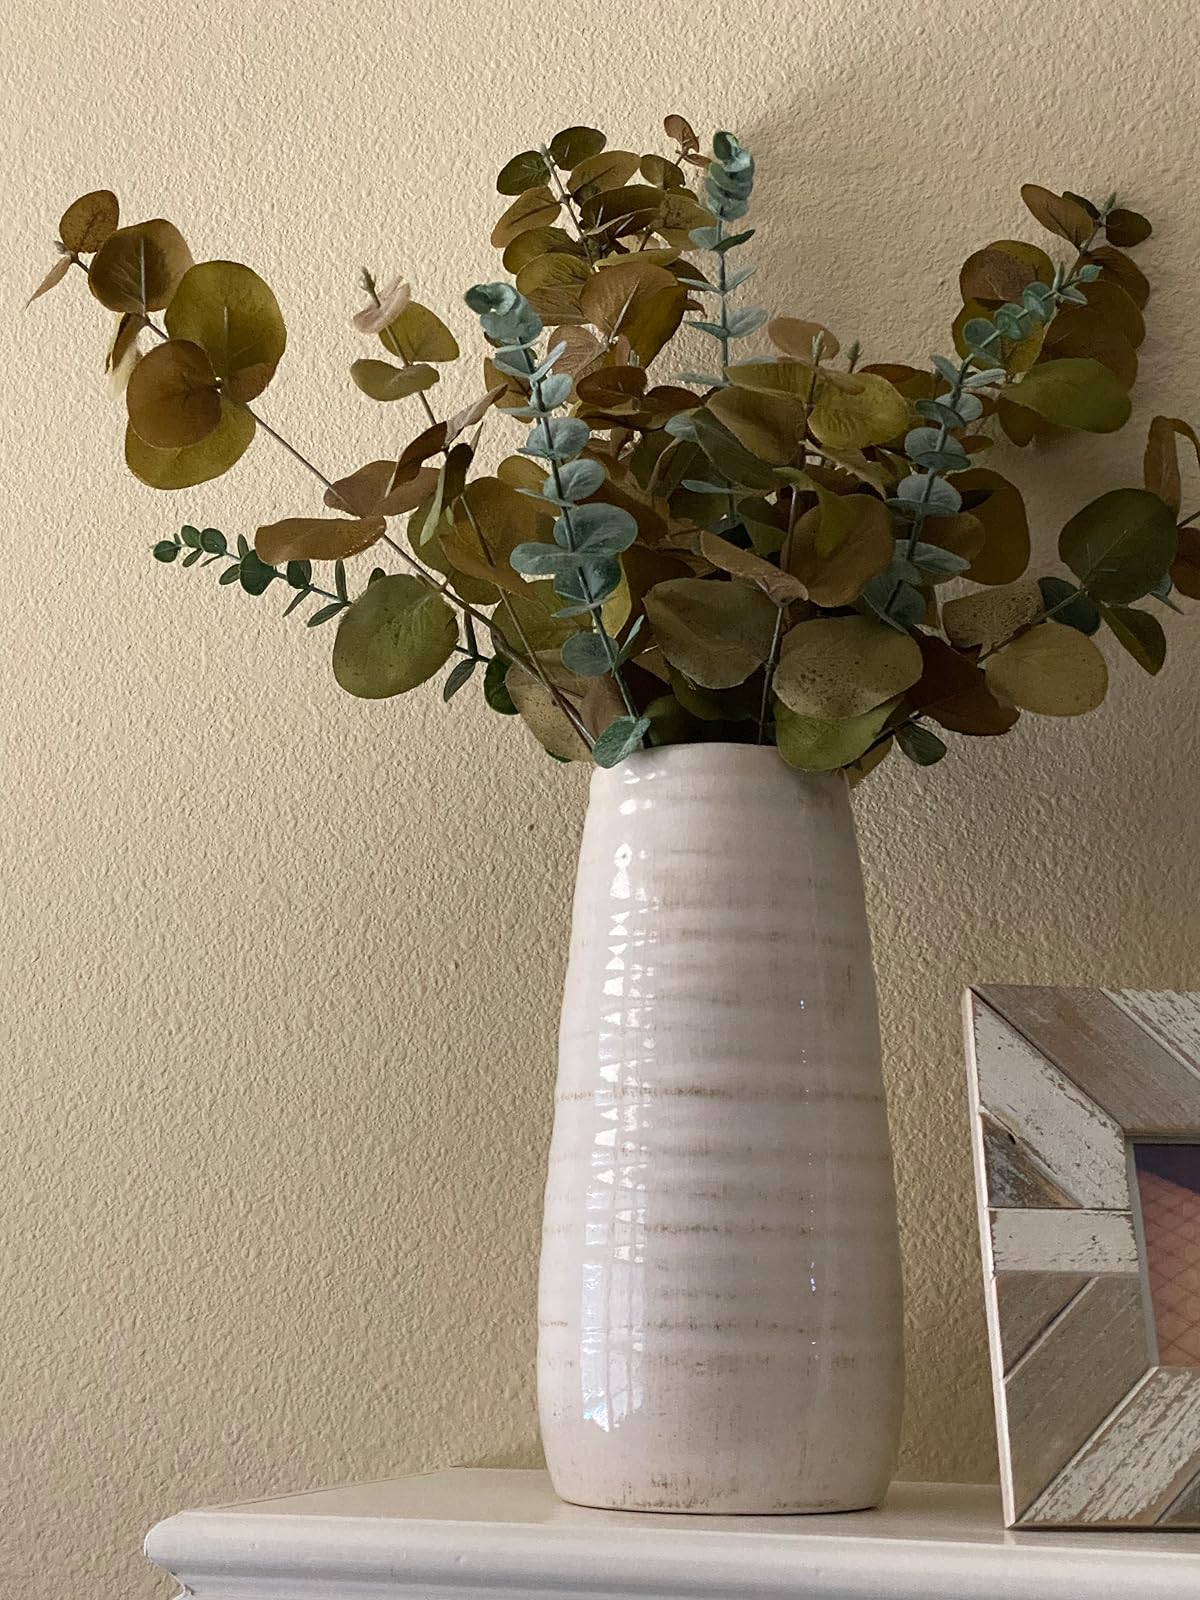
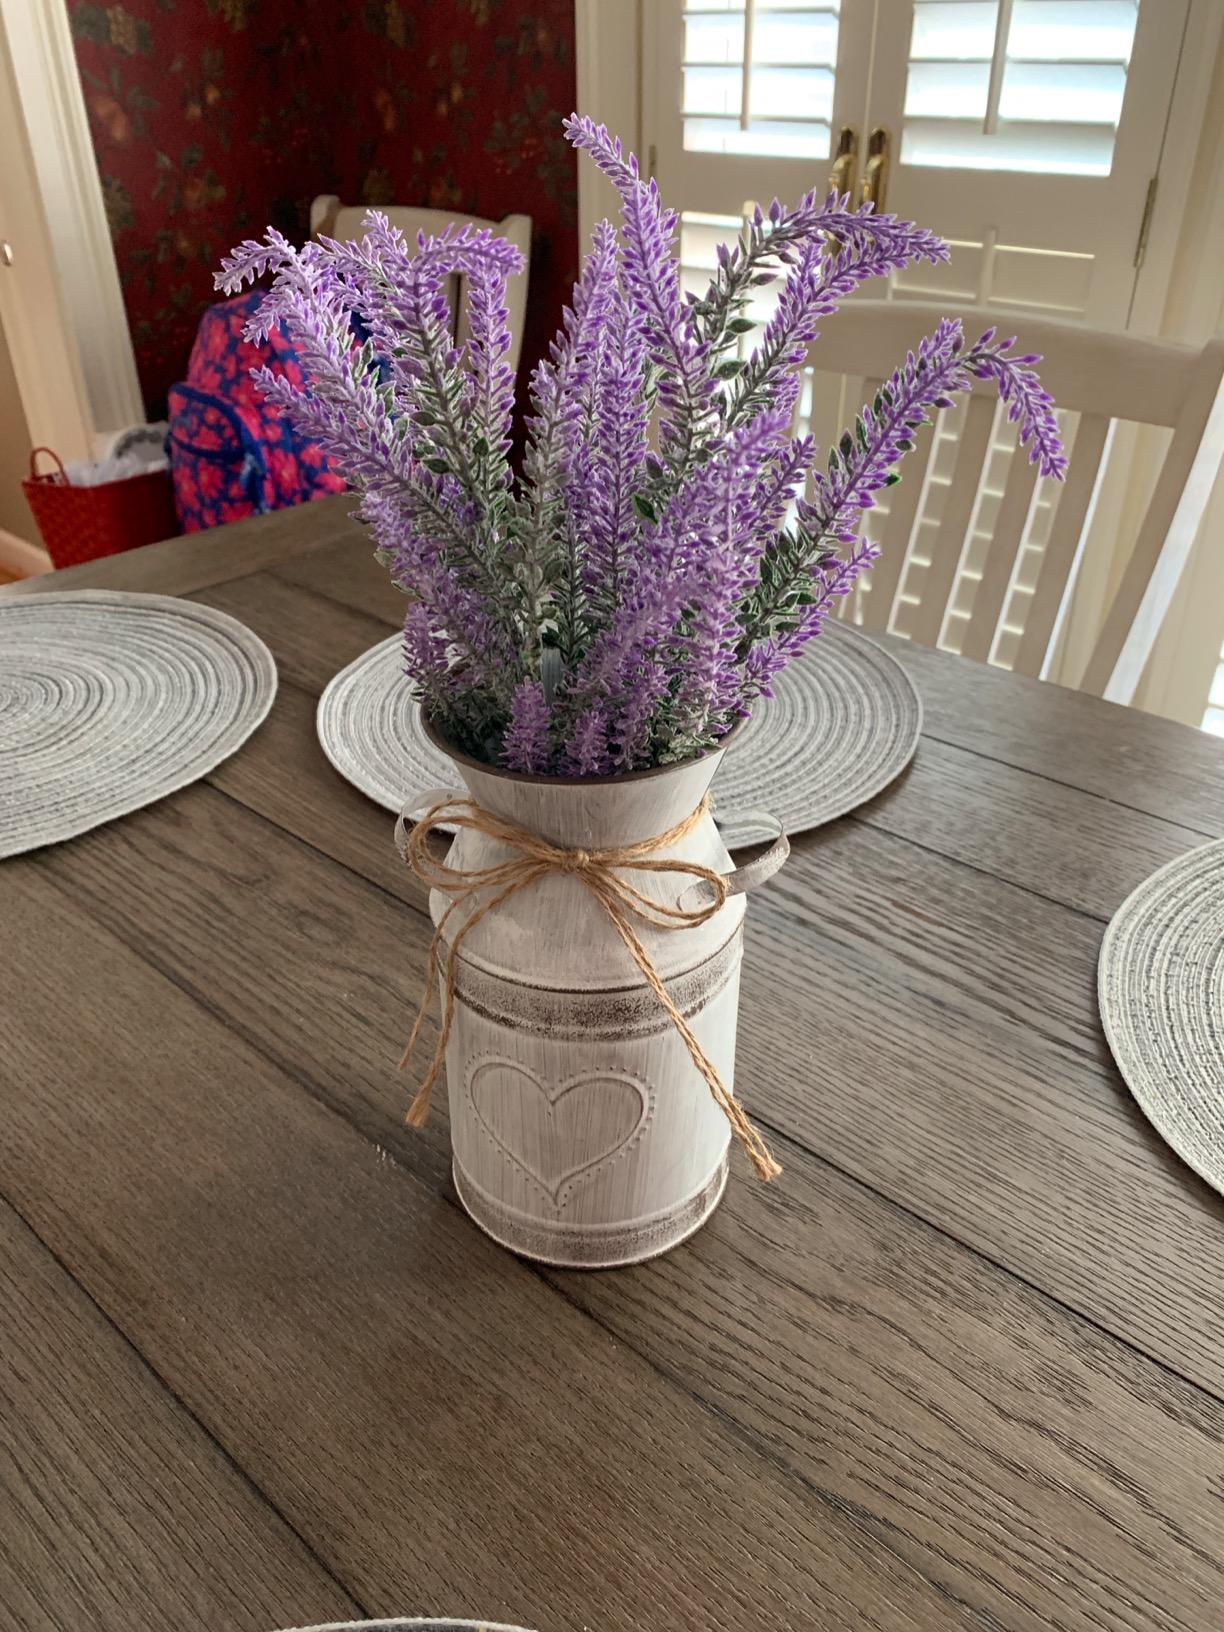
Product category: vase
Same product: no